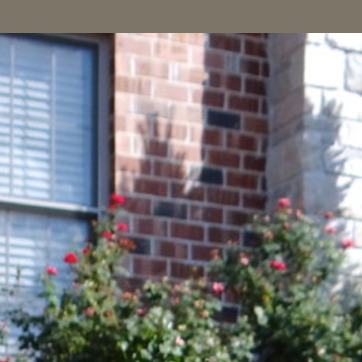
Material: brick